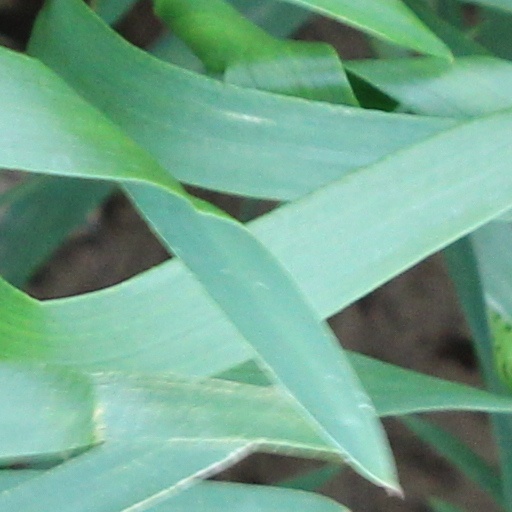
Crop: wheat